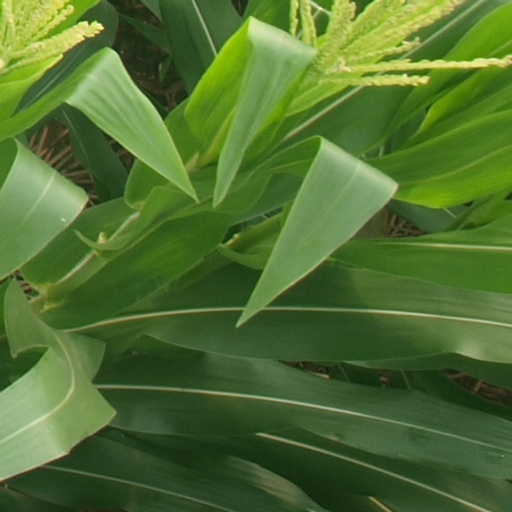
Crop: maize; corn